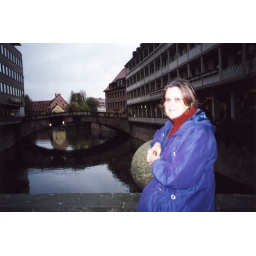
27 Oct to 25 Nov 2009 Europe trip Germany_NurembergDelice at a bridge over a river